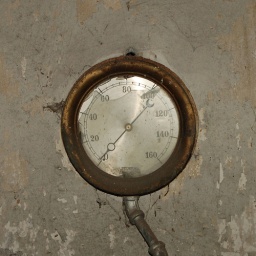
This giant gauge was attached to the incoming water supply of the building in the basement.